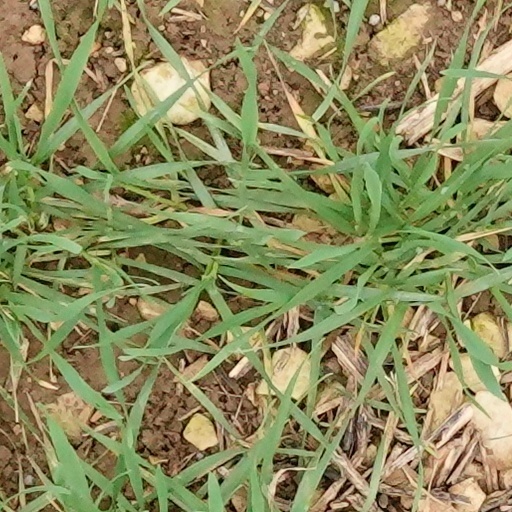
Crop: wheat